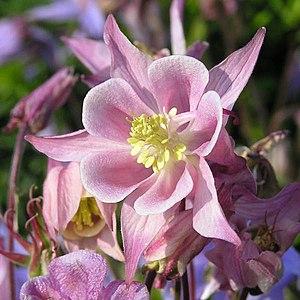
L'Ancolie commune appelée aussi Aiglantine, Ancolie des Jardins, Cornette ou encore Colombine est une plante herbacée vivace de la famille des Ranunculaceae.